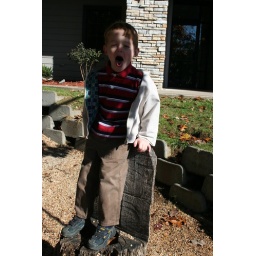
Standing and yelling in a wooden chair